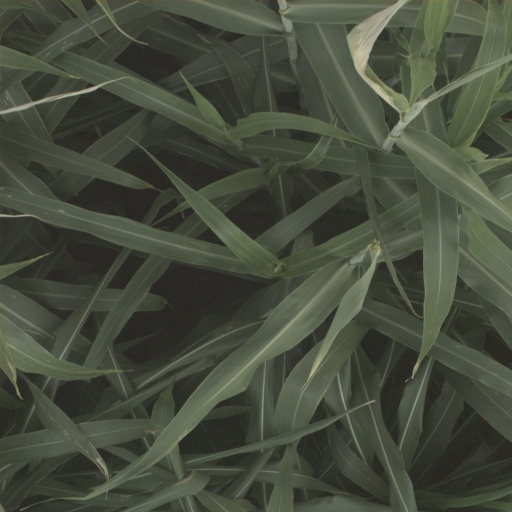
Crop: sorghum